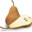
Label: pear